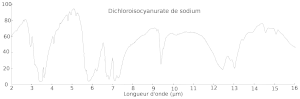
Spectre infrarouge du dichloroisocyanurate de sodium d'après NIST
Le dichloroisocyanurate de sodium est une source stable de chlore libre.